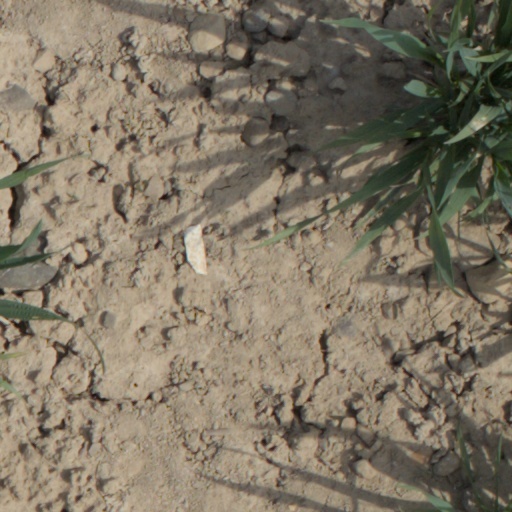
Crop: wheat